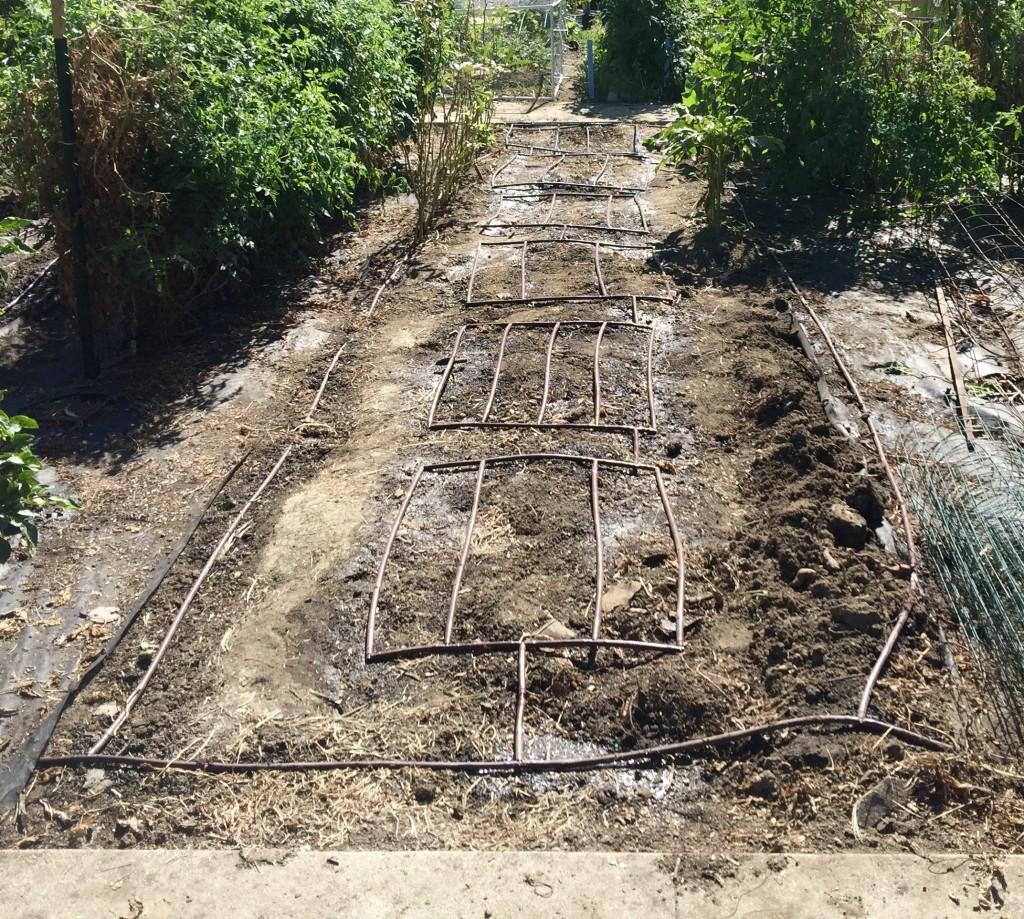
Eneo lenye mkusanyiko wa miti ama vichaka, vilivyoota na kushamiri kwa rangi ya kijani kibichi, ikiwa na eneo mfano wa kitalu ama bustani lililopitishwa mambomba madogo yenye rangi nyeusi ikiashiria ni mfumo wa umwagiliaji.